Philip Carey Building

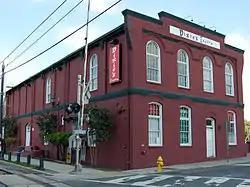
Philip Carey Building, August 2008

Philip Carey Building is a historic warehouse building located at Charlotte, Mecklenburg County, North Carolina, USA. It was built in 1907–1908, and is a two-story, brick building with elaborate Victorian Romanesque-style brickwork.